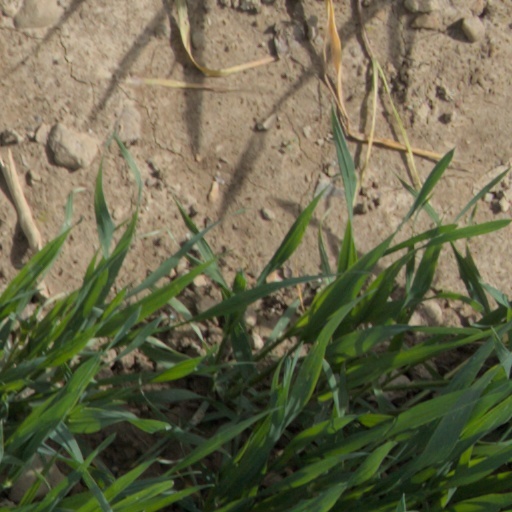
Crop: wheat